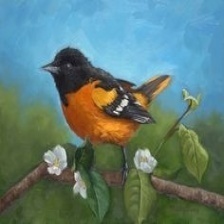
Species: BALTIMORE ORIOLE
Scientific name: ICTERUS GALBULA